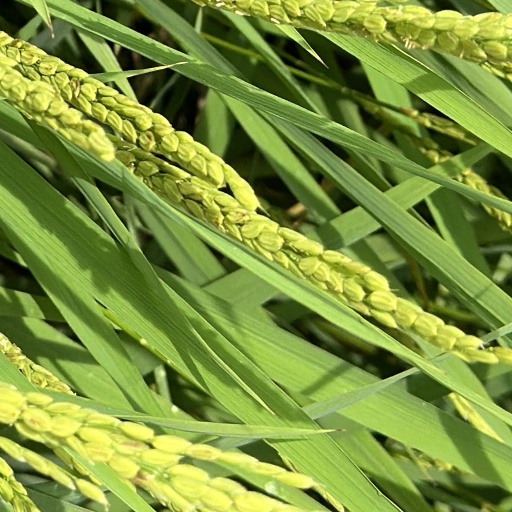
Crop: rice